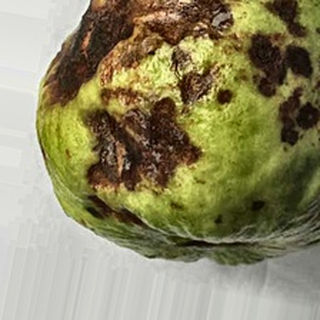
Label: guava_anthracnose